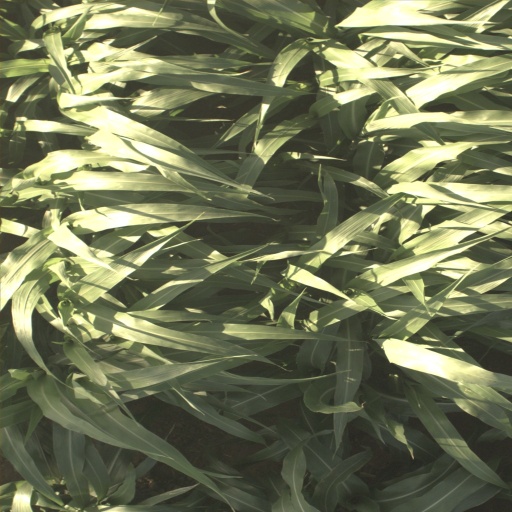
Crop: sorghum